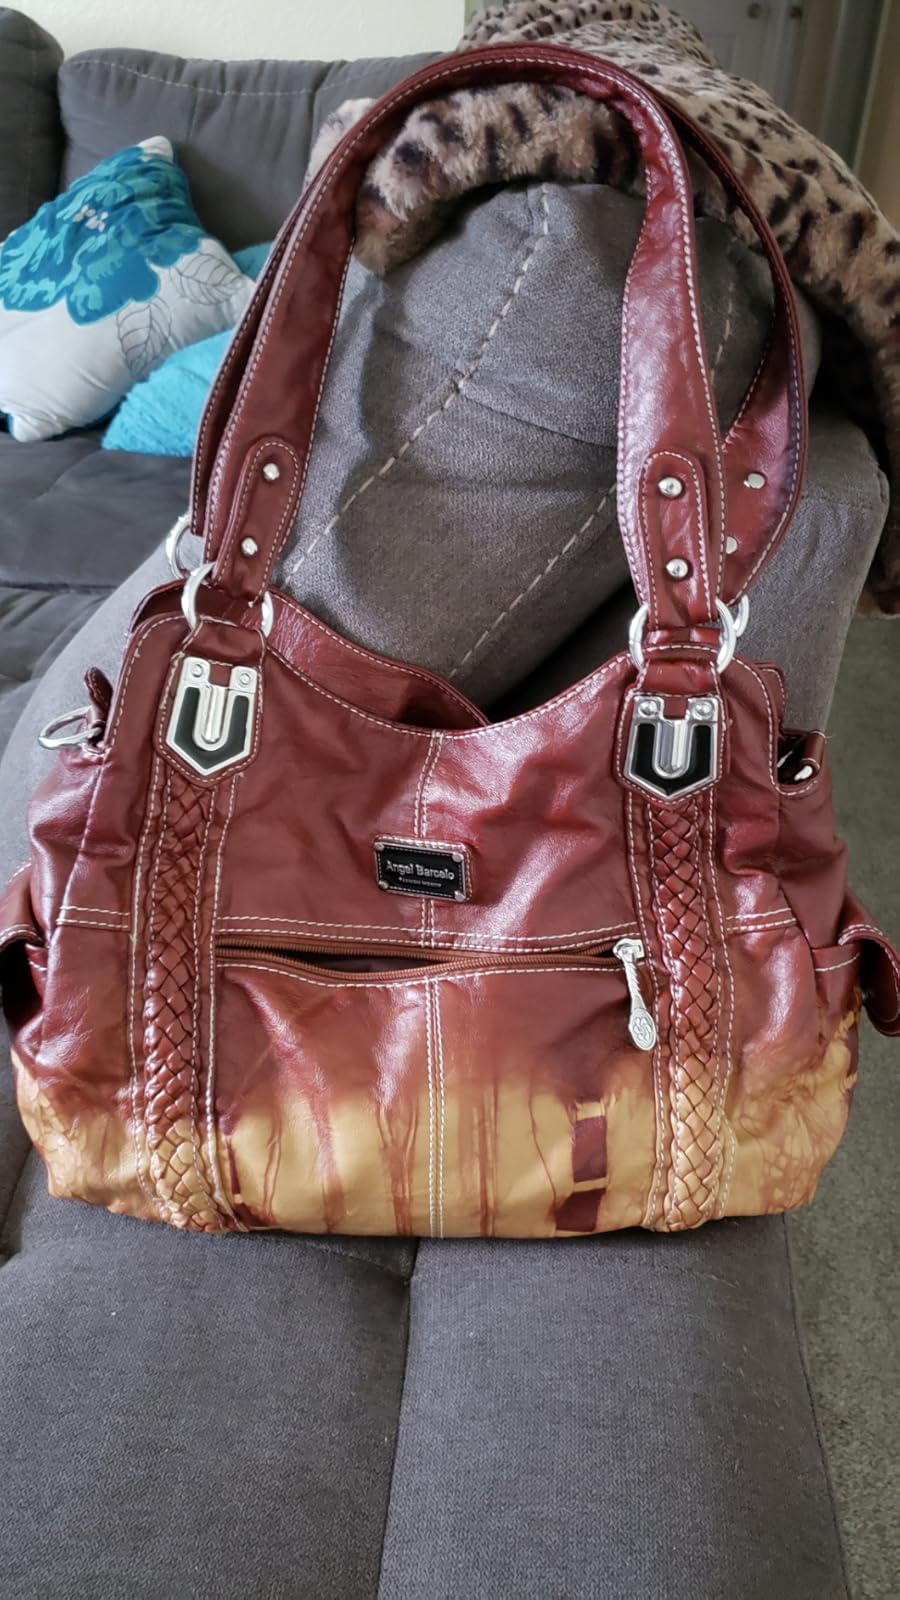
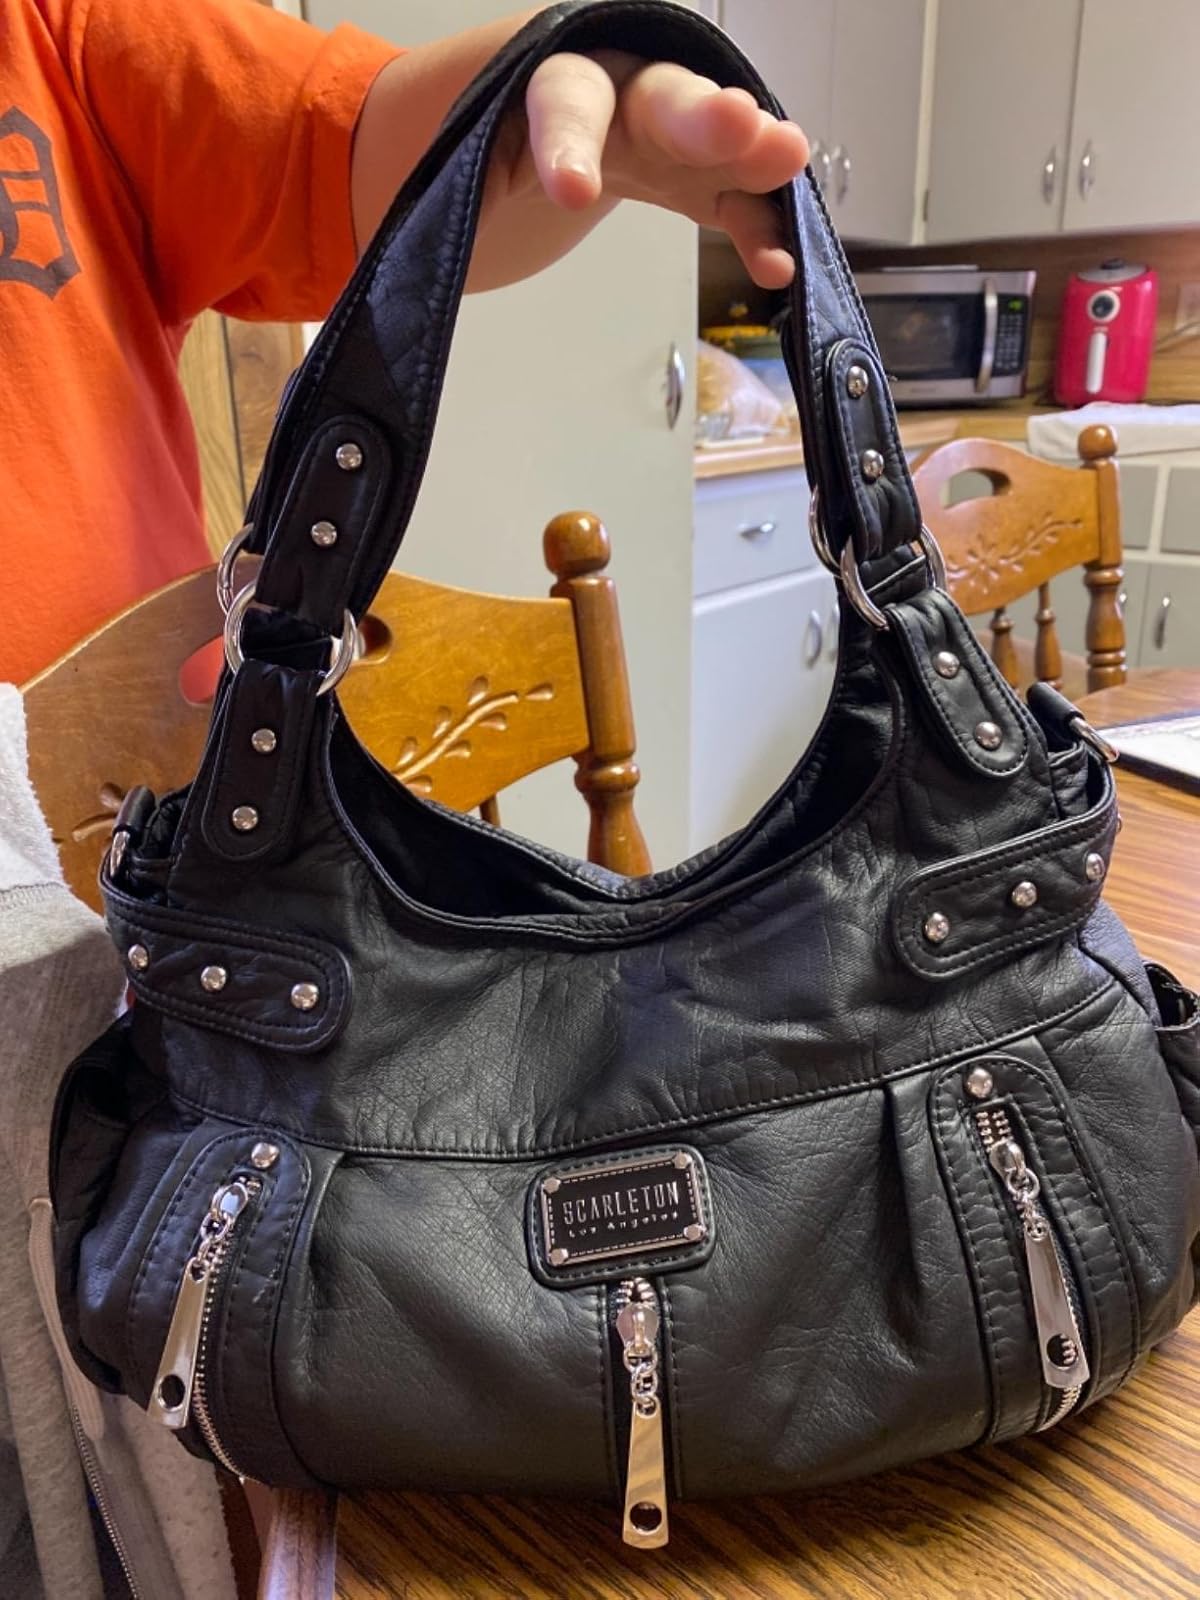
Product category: accessories_handbag
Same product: no